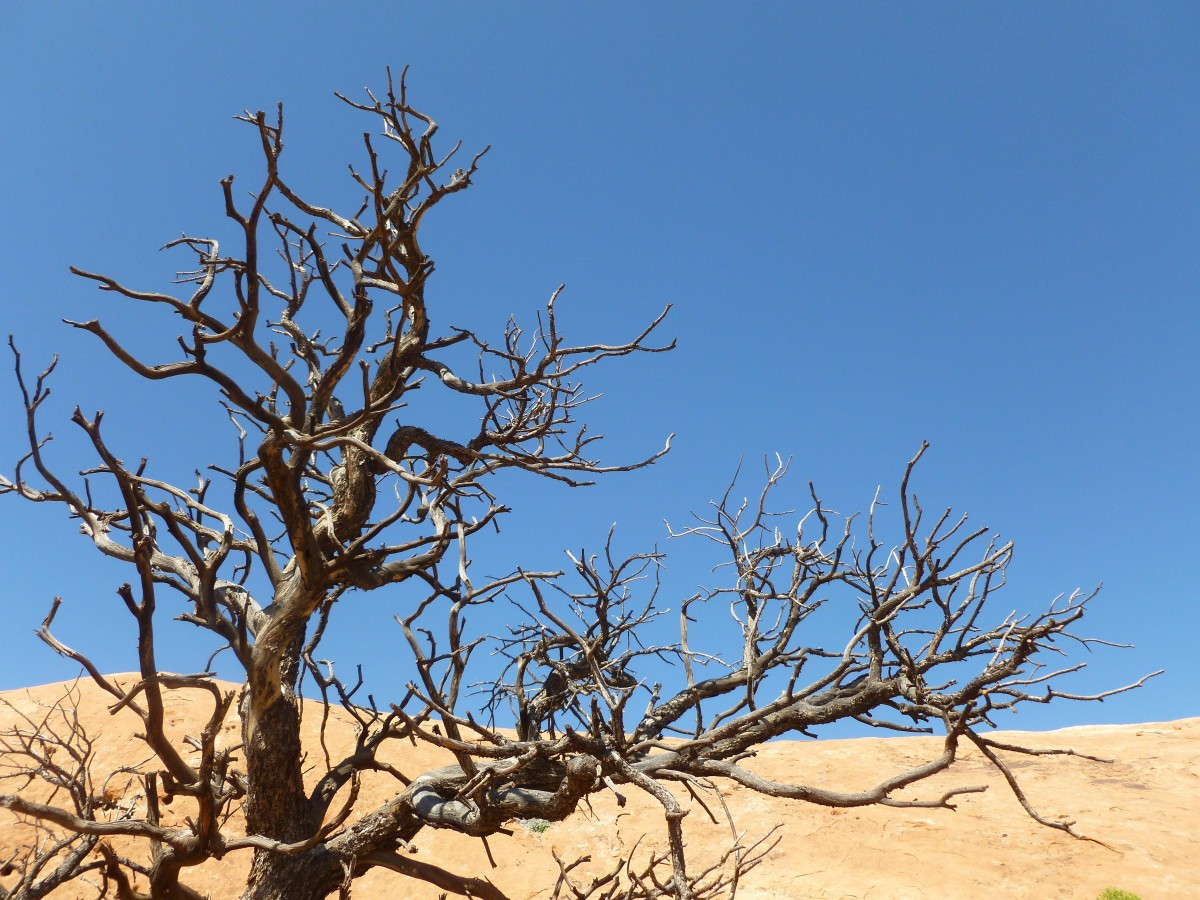
Tags: branch, sky, desert, dune, flower, dry, flora, savanna, ecosystem, grass family